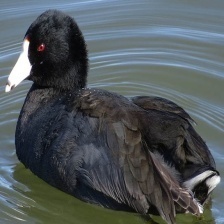
Species: AMERICAN COOT
Scientific name: FULICA AMERICANA